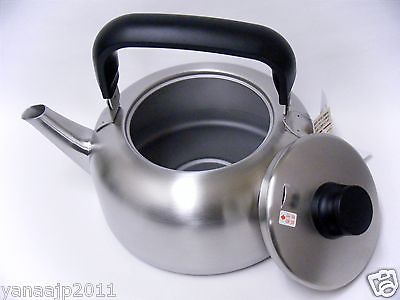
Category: kettle